Frederik van Valckenborch

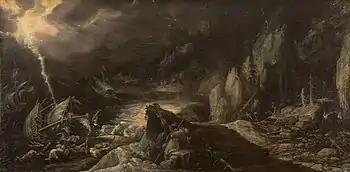
Landscape with a shipwreck

His main influence, next to his father, was probably Gillis van Coninxloo (1544 - 1607). It is likely that during his presumed stay in Italy, he was influenced by his compatriots living in Venice such as Pauwels Franck (1540-1596, called "Paolo Fiammingo") and Lodewijk Toeput (c. 1550 - c. 1605, called "Pozzoserrato").